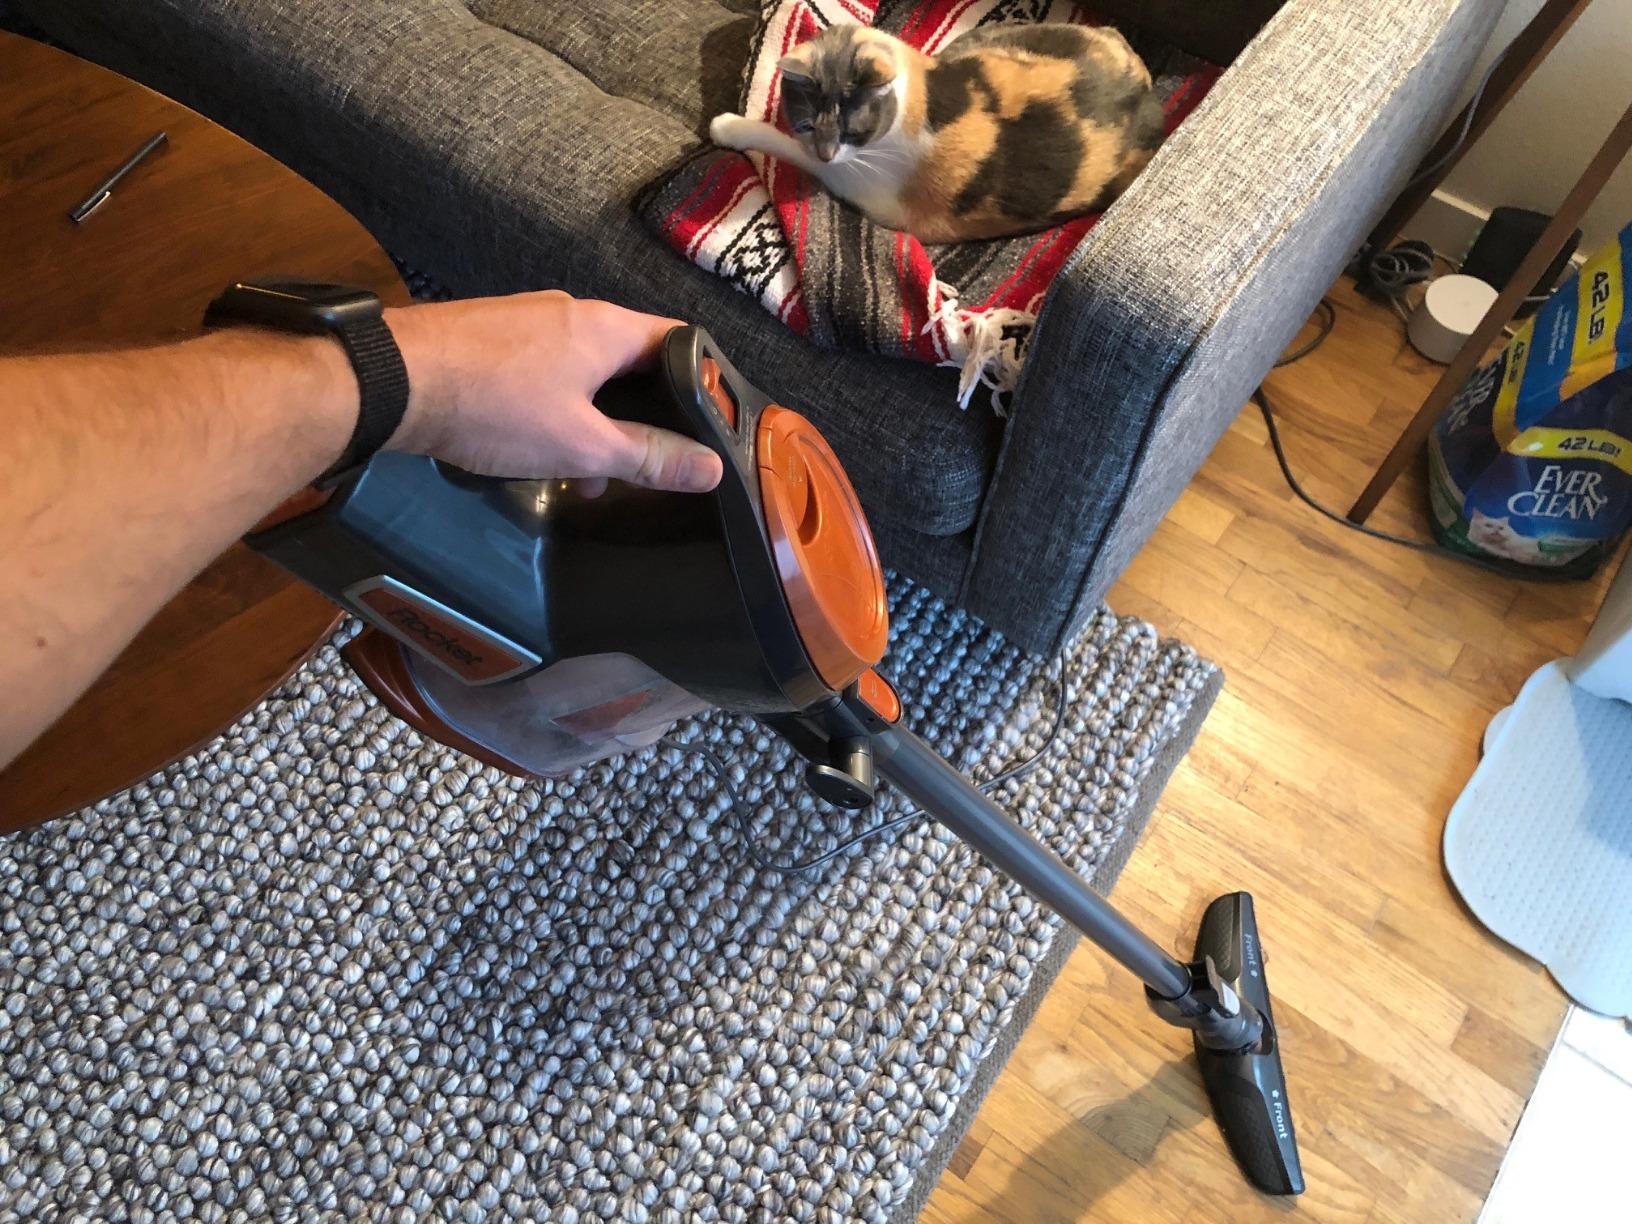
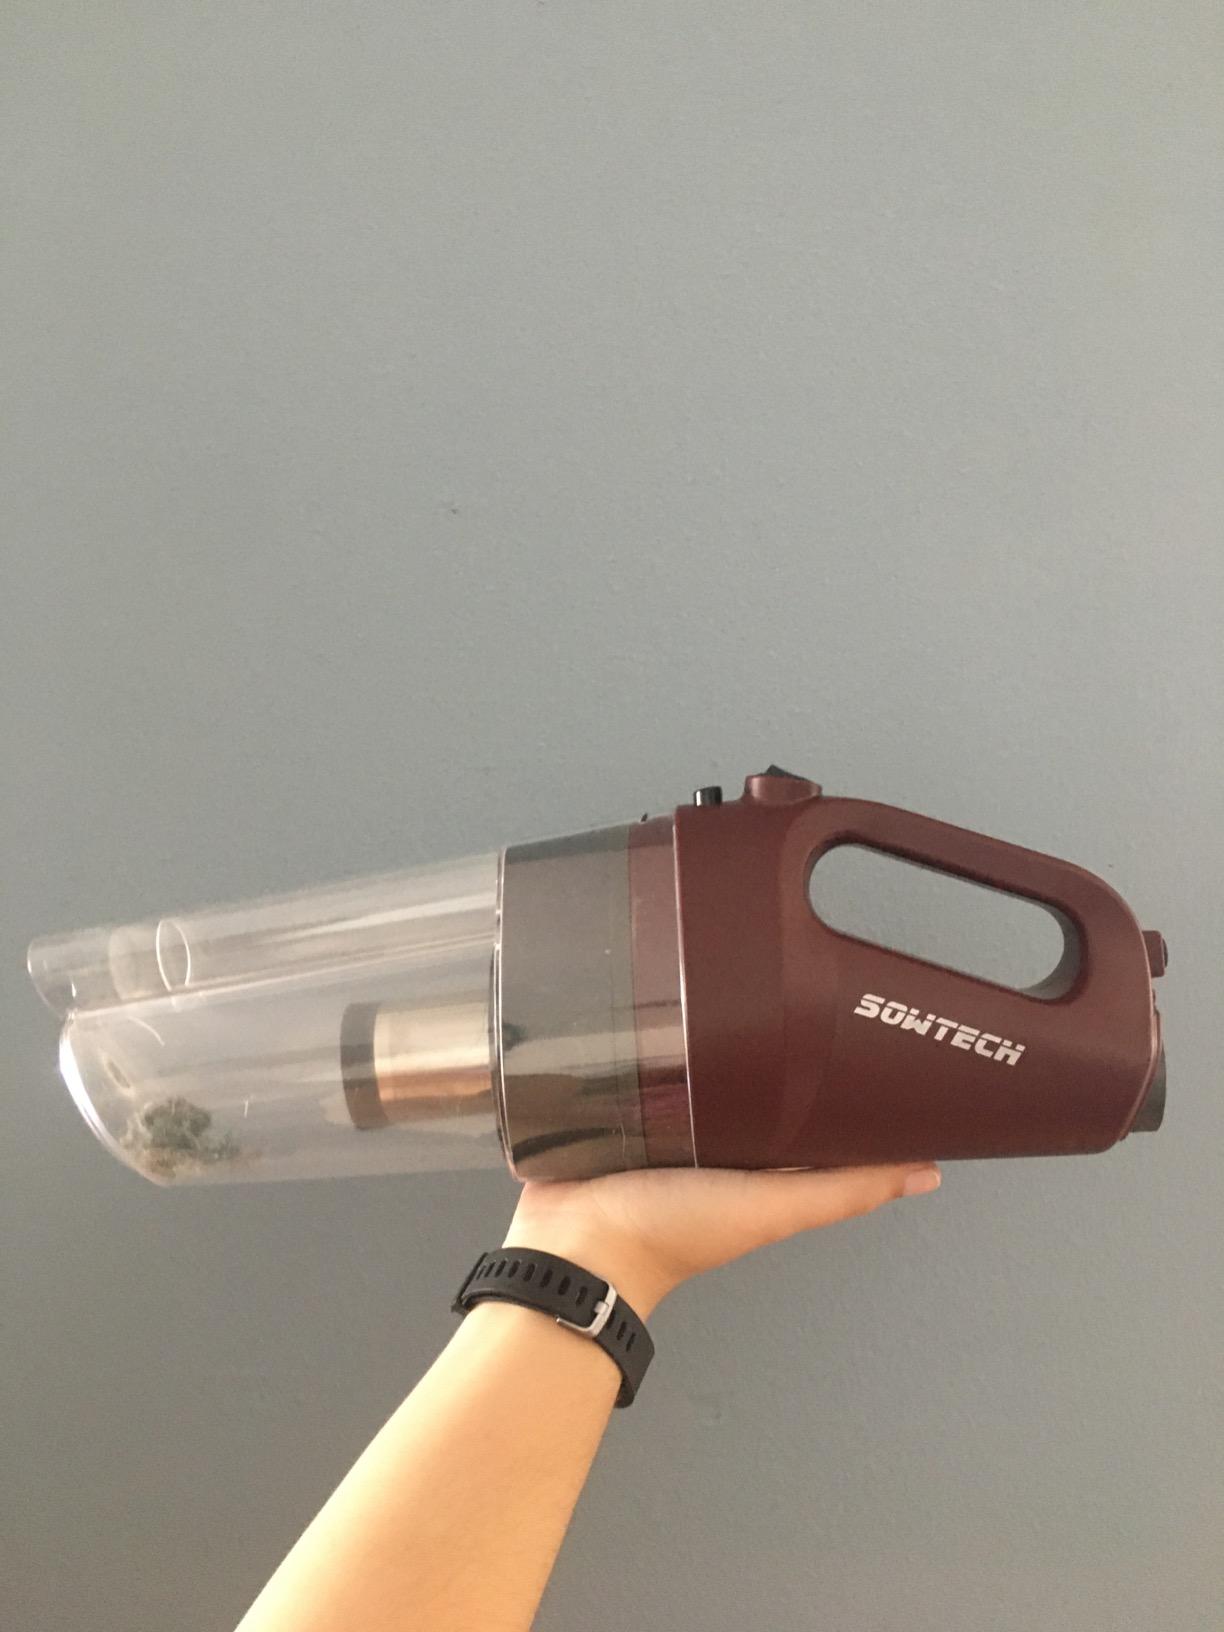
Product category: items_vacuum
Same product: no